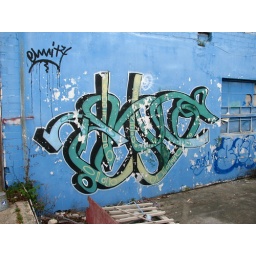
We got chased out of this building by a broken bottle holding crackhead